Dwiki Dharmawan credits

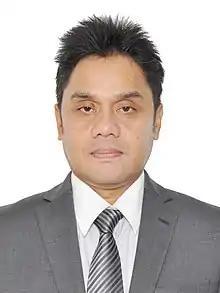
Dwiki in 2013

This is a list of filmography, discography and music video credits by the Indonesian musician and songwriter Dwiki Dharmawan.